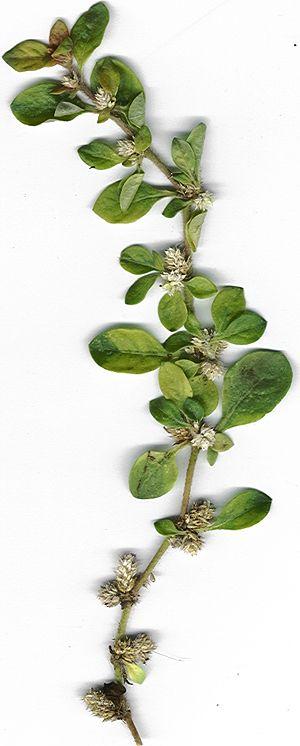
Alternanthera caracasana est une plante herbacée de la famille des Chenopodiaceae, ou des Amaranthaceae, selon la classification envisagée.